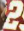
Number: 2